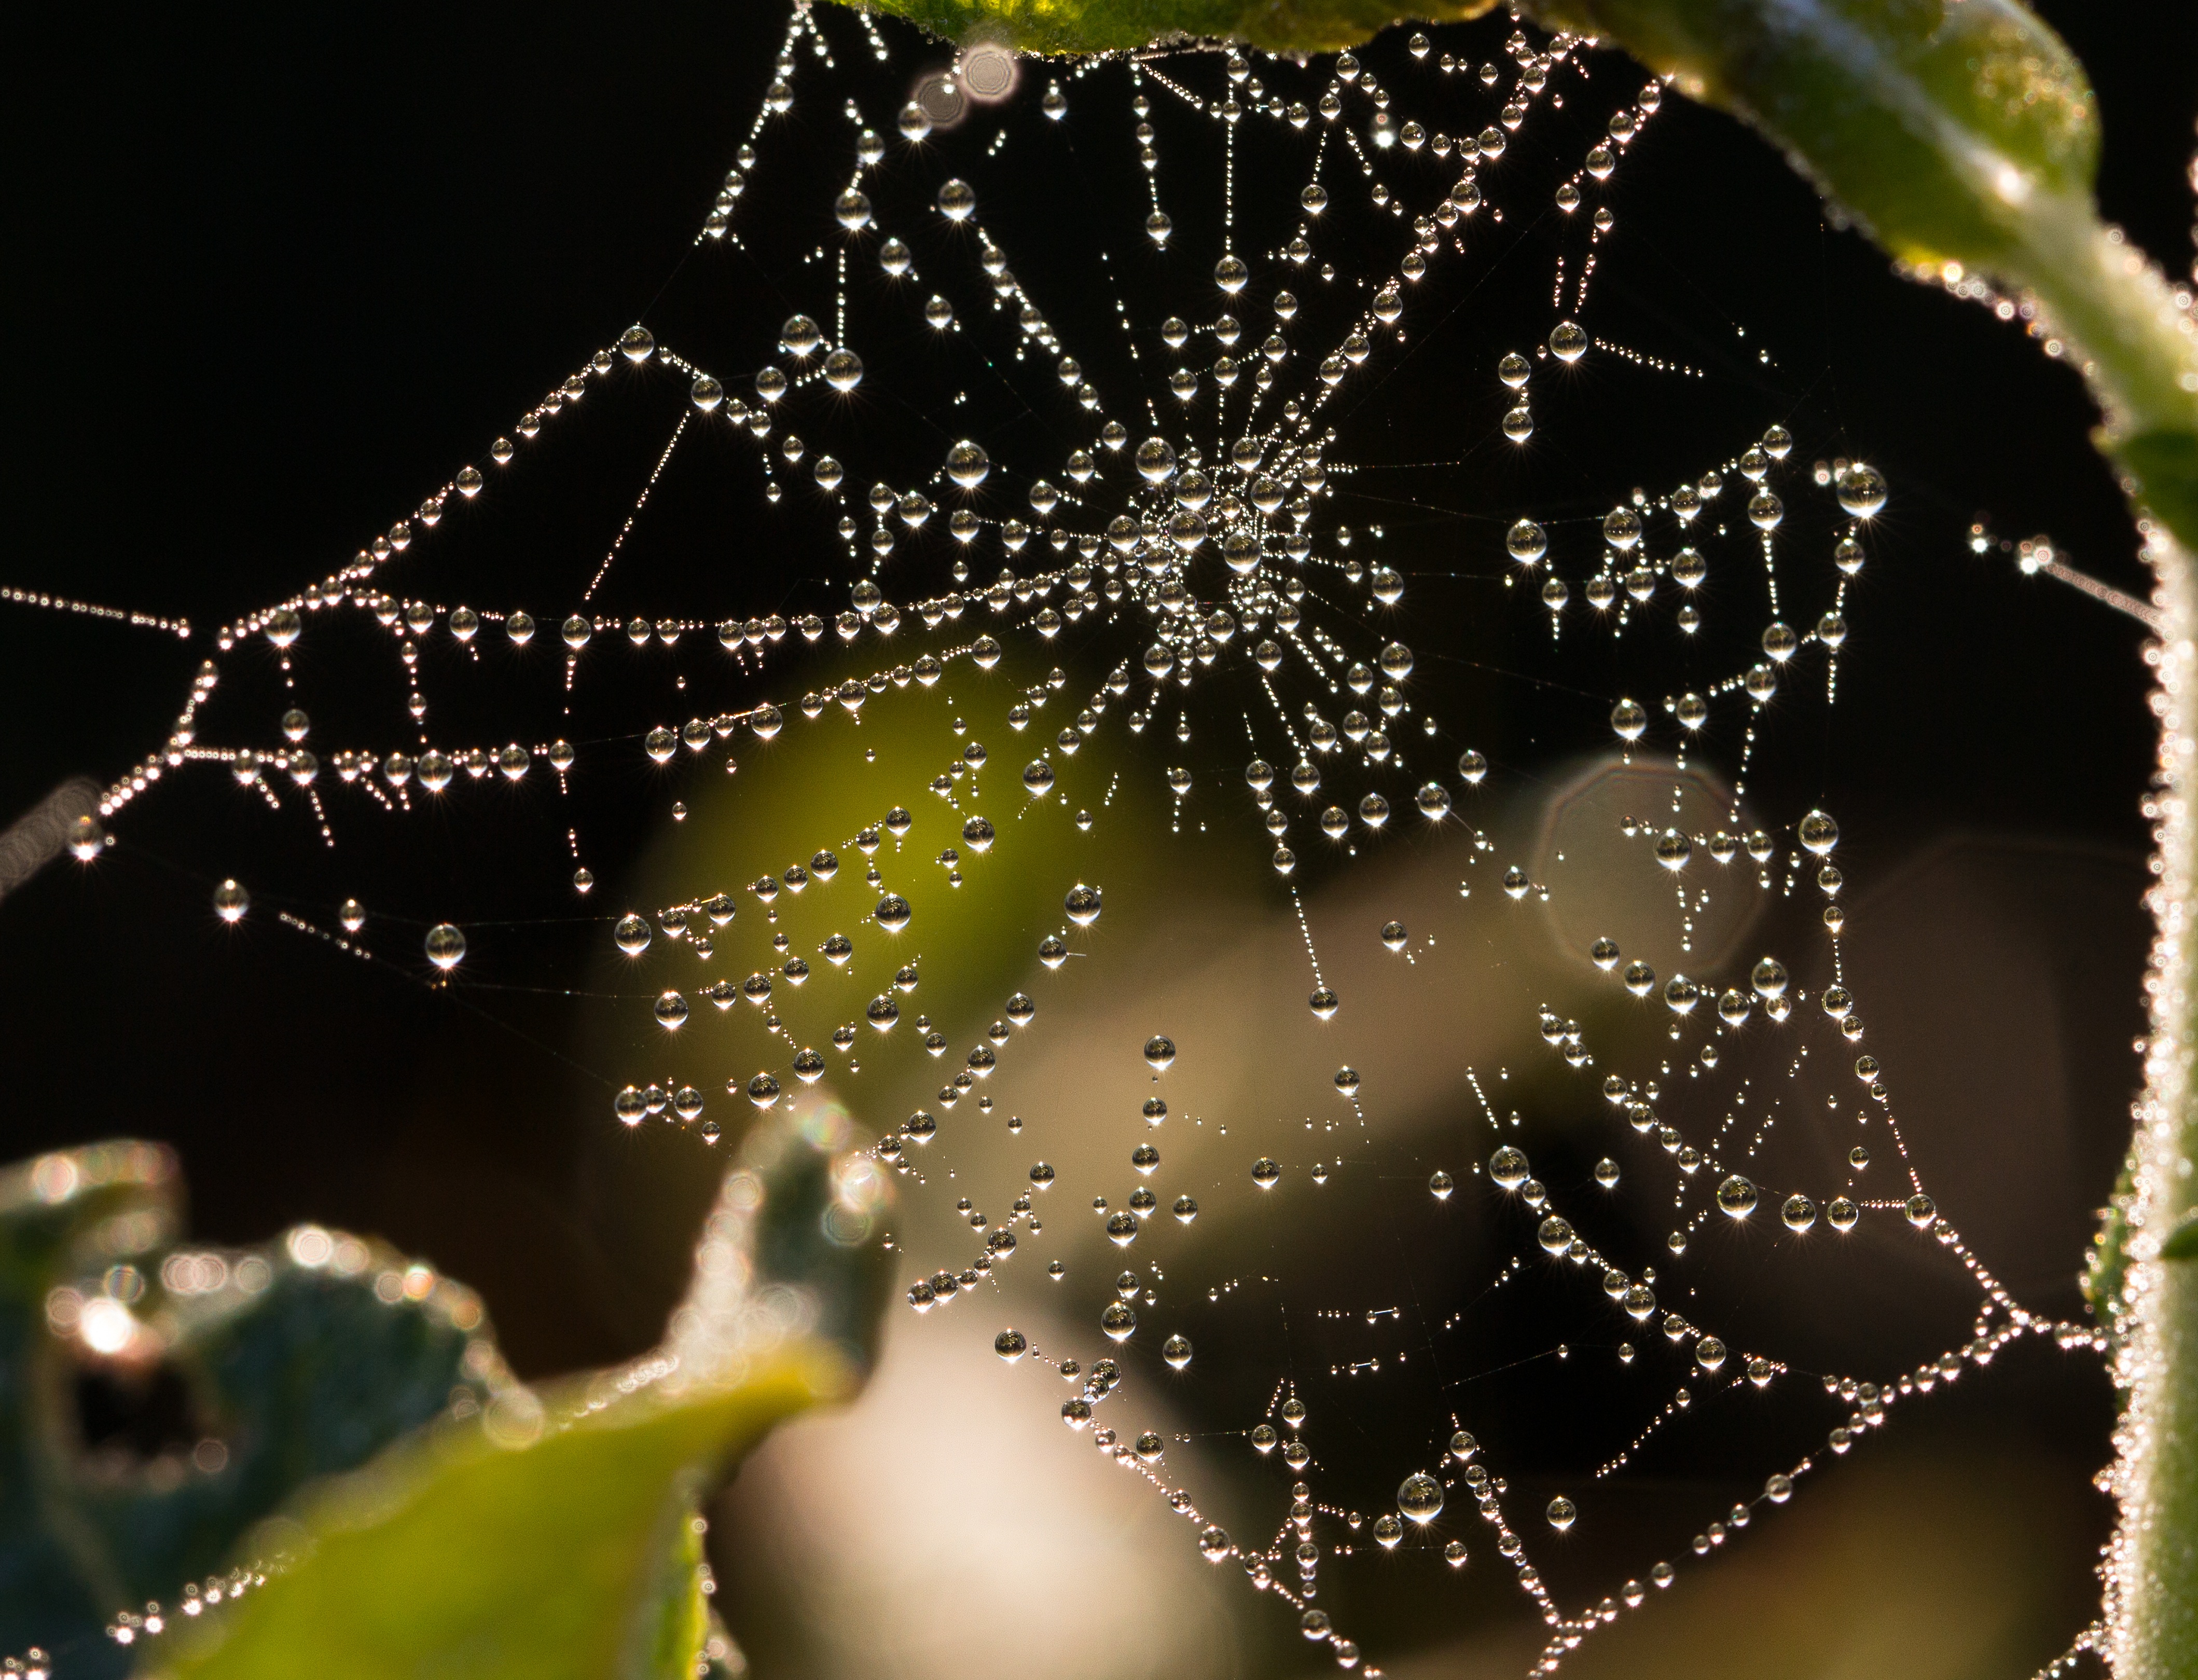
nature, dew, leaf, green, macro, close, fauna, material, drip, invertebrate, spider web, cobweb, close up, spider, dewdrop, arachnid, network, beads, drop of water, moisture, nature conservation, morgentau, macro photography, morning sun, arthropod, beaded, spider web with water beads, nature reserve, european garden spider, araneus, spin threads, orb weaver spider